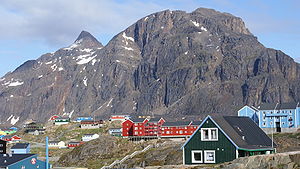
Sisimiut / Geografi / Kællingehætten
Nasaasaaq (784 m) er det højeste bjerg i nærheden af Sisimiut, tårner højt over byen fra sydøst.[23]
Sisimiut er en by i Vestgrønland ud mod Davisstrædet beliggende omtrent 320 km nord for Nuuk. Byen er administrativt center for Qeqqata Kommune og den næststørste by i Grønland med et indbyggertal i 2010 på 5.460 personer. Stedet hvor Sisimiut i dag er, har i over 4.500 år huset forskellige folkeslag. De første indbyggere var et Inuit-folk i Saqqaq-kulturen, Dorset-kulturen og senere hen Thule-kulturen, hvis efterkommere udgør den største del af den nuværende befolkning. Der findes tydelige tegn på tidlig menneskelig aktivitet i lokalområdet, der har været begunstiget af den rige fauna, især havpattedyr der var livsnerven i de tidligere tiders jagtsamfund. Befolkningen i Sisimiut er i dag en blanding af det oprindelige Inuit-folk og en del danskere, der bosatte sig i området i 1720'erne under ledelse af den danske missionær, Hans Egede.